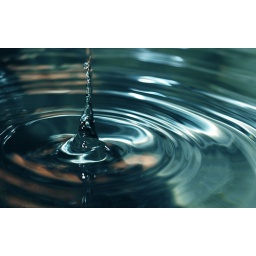
playing with water droplets in my sink